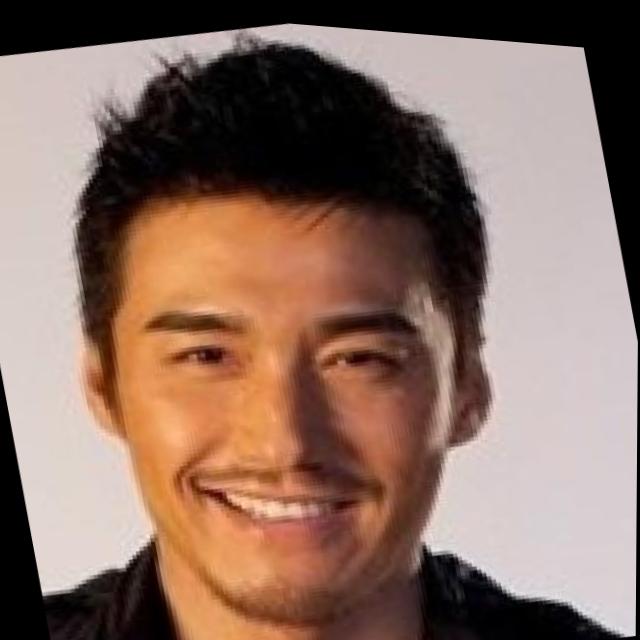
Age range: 21-44